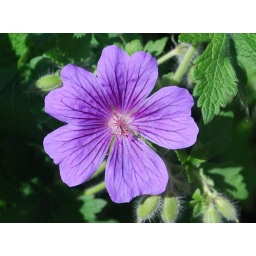
This is a lovely plant always covered in flowers,when finished flowering cut down and it will grow and flower again.